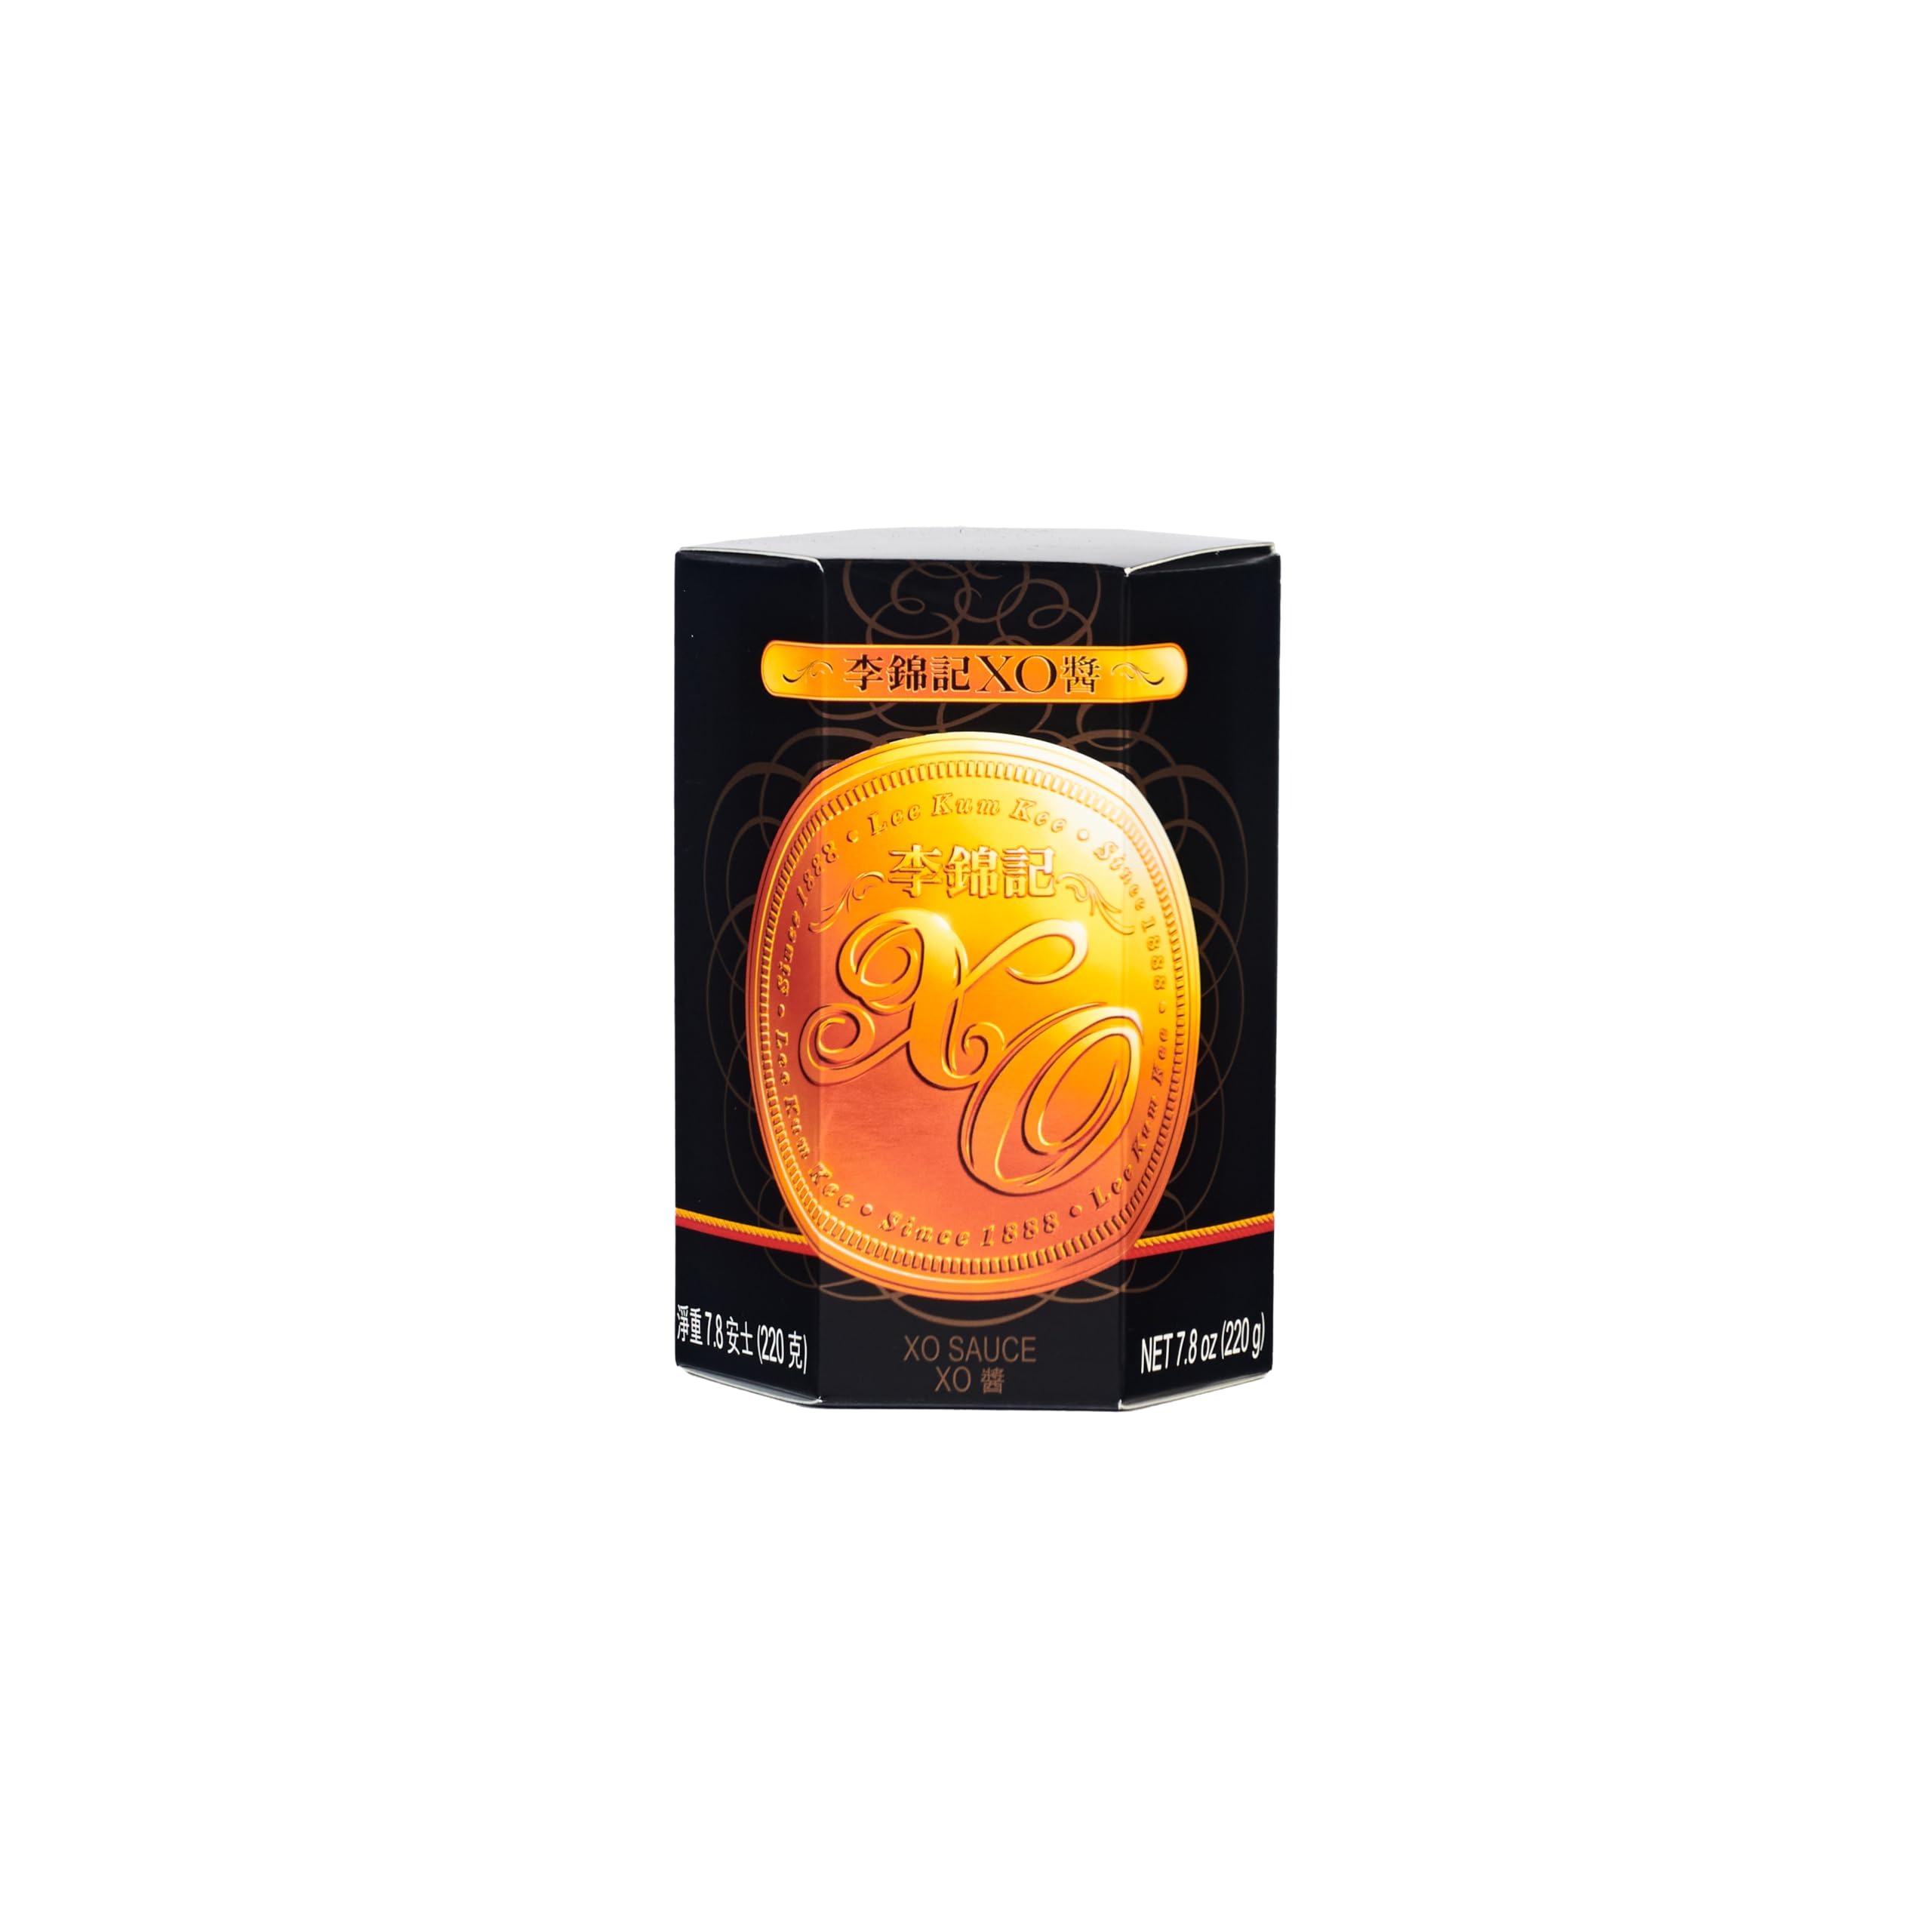
Item Name: Lee Kum Kee XO Sauce (2.8 Oz - 1 Pack), All-Purpose Condiment, Umami Flavor, Perfect for Stir-Frying, Seafood, Fried Rice, Dim Sum, and Dumplings
Bullet Point 1: All-Purpose Gourmet Sauce – More than just a condiment, XO Sauce serves as a multi-functional seasoning that adds instant depth to a wide range of dishes. Whether used in stir-fries, fried rice, noodles, marinades, or soups, it brings a savory, spicy boost that complements both traditional and modern Asian recipes.
Bullet Point 2: Rich Umami Boost – Made from dried scallops, dried shrimp, chili peppers, and savory spices, this sauce delivers a luxurious umami depth with a rich, seafood-forward flavor profile. It adds an unparalleled depth of umami flavor to your dishes, immediately enhancing their taste and making it a go-to condiment for creating restaurant-quality meals at home.
Bullet Point 3: Versatile Companion – Combines spicy, smoky, and savory elements in every spoonful, creating a robust taste that enhances everything from stir-frying meats, vegetables, seafood, tofu, and fried rice. Lee Kum Kee XO Sauce also works wonders in fusion dishes like pizza, pasta, avocado toast, or innovative culinary creations. Its adaptability makes it suitable for a wide range of recipes and cuisines.
Bullet Point 4: Bold Flavors – This XO Sauce brings a savory, spicy depth to everything from classic Chinese dim sum, noodles, dumplings, and porridge, or add a sophisticated twist to sushi and other contemporary dishes. This sauce is a versatile addition to your pantry, catering to diverse culinary styles.
Bullet Point 5: Easy to Use – Whether you're a seasoned chef or a home cook, Lee Kum Kee XO Sauce is incredibly easy to use. The sauce is so flavorful, it can be enjoyed as an appetizer, topping, or spread on its own—great on rice, toast, or as part of a tasting platter.
Value: 2.8
Unit: Fl Oz

Price: 15.99